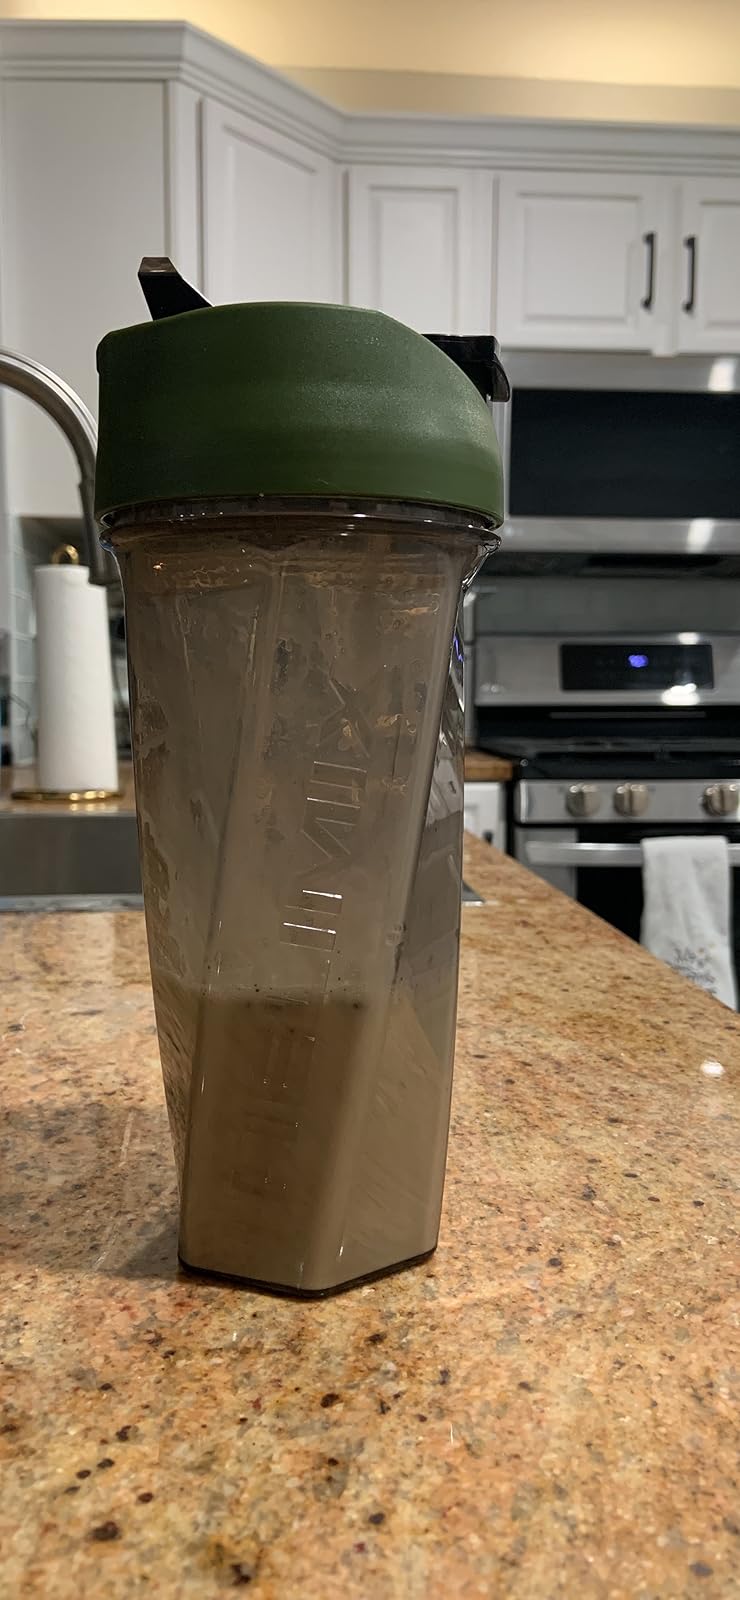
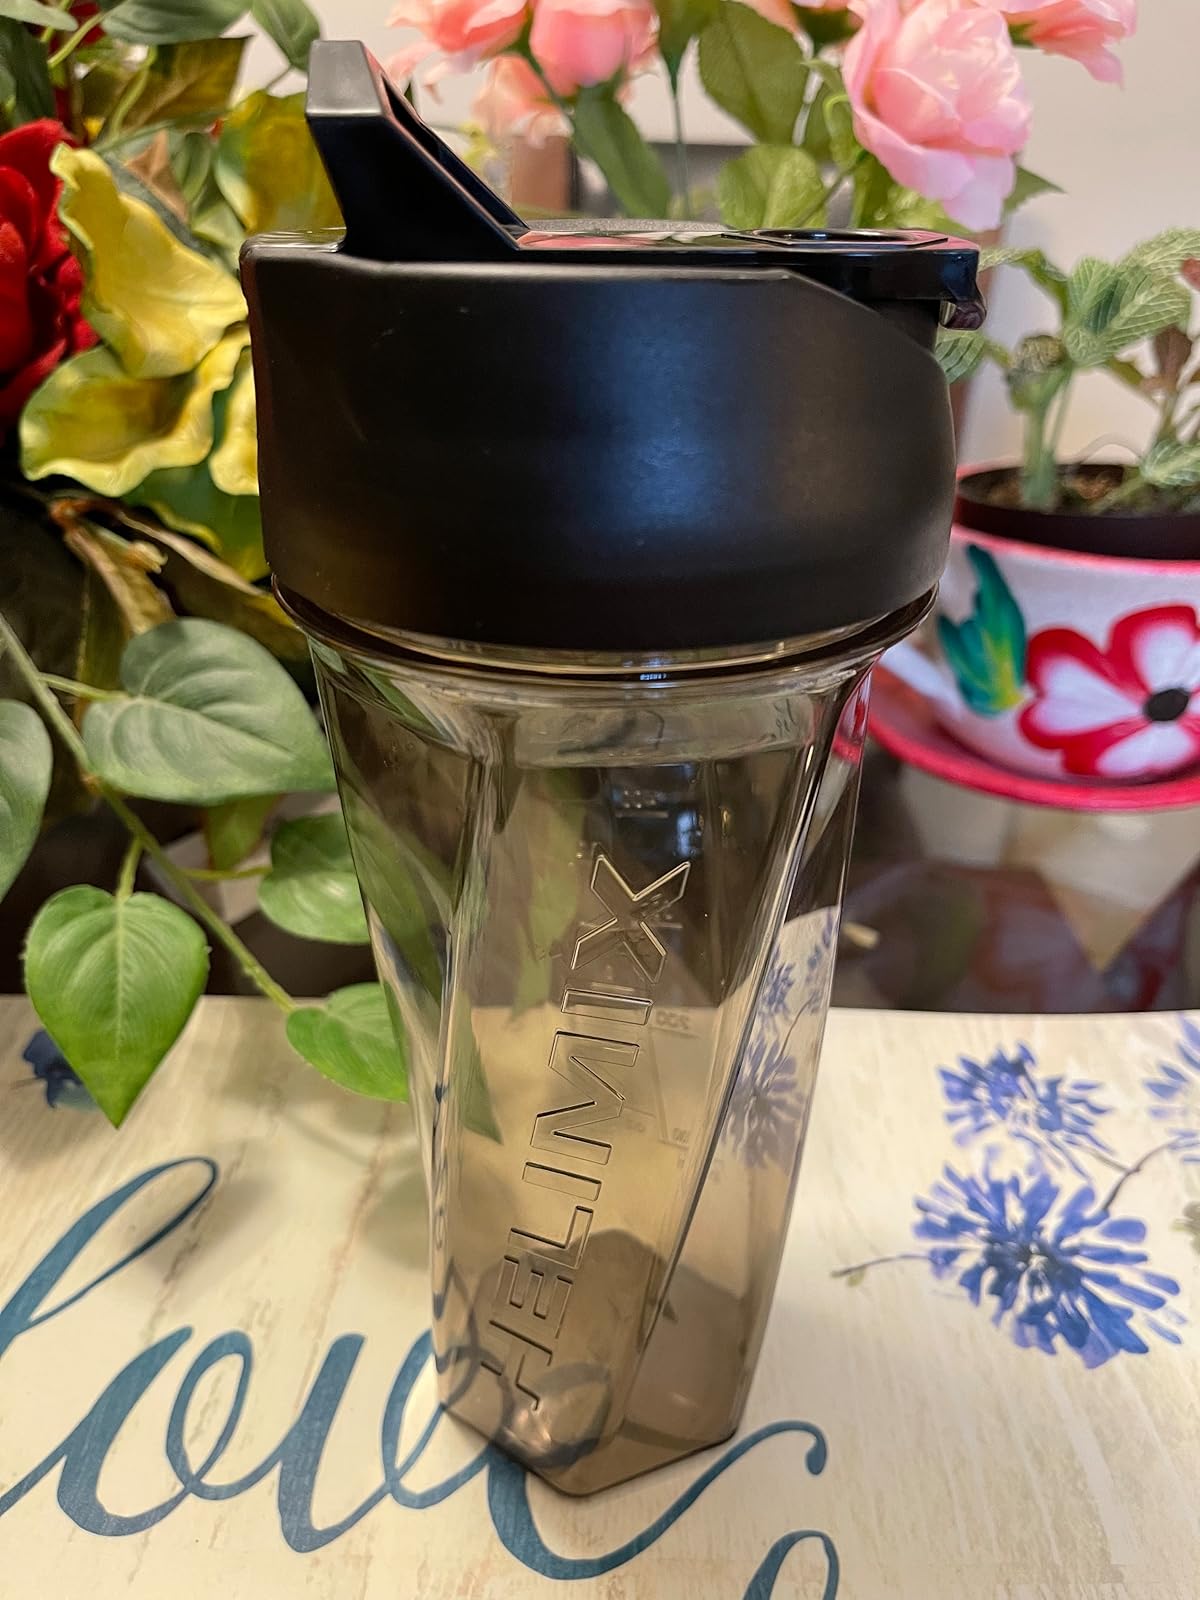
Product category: items_blender
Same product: no